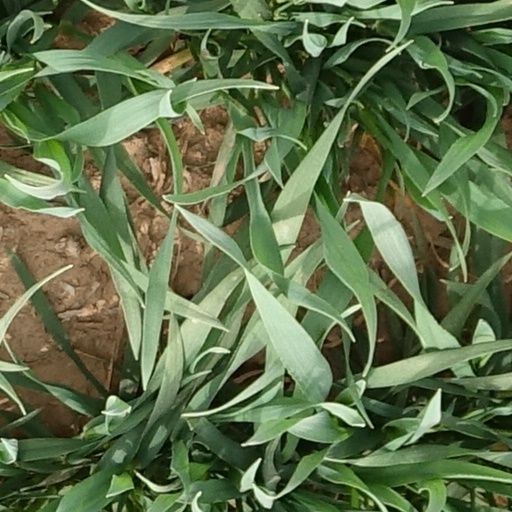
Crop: wheat